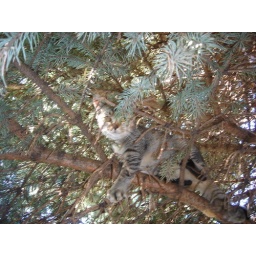
fennec got stuck in a pine tree